Go-Ahead Group

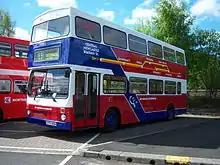
Preserved Go North East MCW Metrobus

The Go-Ahead Group was originally founded as "Go-Ahead Northern Limited" on 17 February 1987 as a consequence of the privatisation of the National Bus Company, during which a partial management buyout led by Martin Ballinger and Chris Moyes purchased its Gateshead-based northern division, known as the Northern General Transport Company. Early expansion of the company involved the acquisition of several smaller competing bus operators in North East England, such as "Gypsy Queen" in 1989 and "Low Fell Coaches" in June 1992. Go-Ahead Northern also became a subcontractor to National Express, operating services to the Midlands, North East, North West and South West England. Around the same time, Go-Ahead Leisure purchased a number of pubs, which were sold on during February 1996.